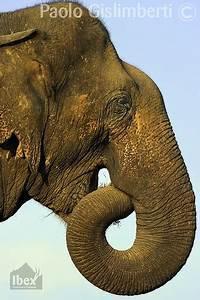
elephant